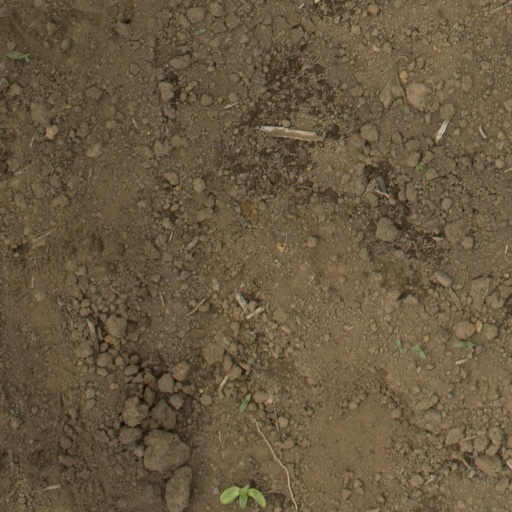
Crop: Jerusalem artichoke